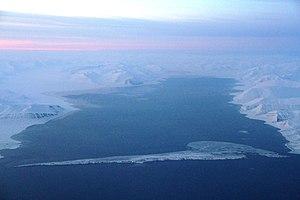
Akseløya est une petite île située à l'embouchure du fjord Van Mijenfjorden, sur la côte ouest du Spitzberg. L'île possède une superficie totale d'environ 10 kilomètres carrés avec un paysage relativement plat et de nombreux petits récifs autour.